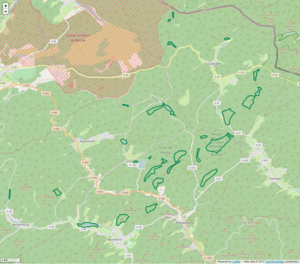
Périmètre de la RNN des Rochers et tourbières du pays de Bitche.
La réserve naturelle nationale des rochers et tourbières du pays de Bitche est une réserve naturelle nationale située dans la région Grand Est. Créée le 15 mai 1998 pour la conservation du patrimoine naturel et de la biodiversité du pays de Bitche dans les Vosges du Nord, elle occupe une surface de 355,242 ha.
Philippsbourg est une commune française du département de la Moselle en région Grand Est.